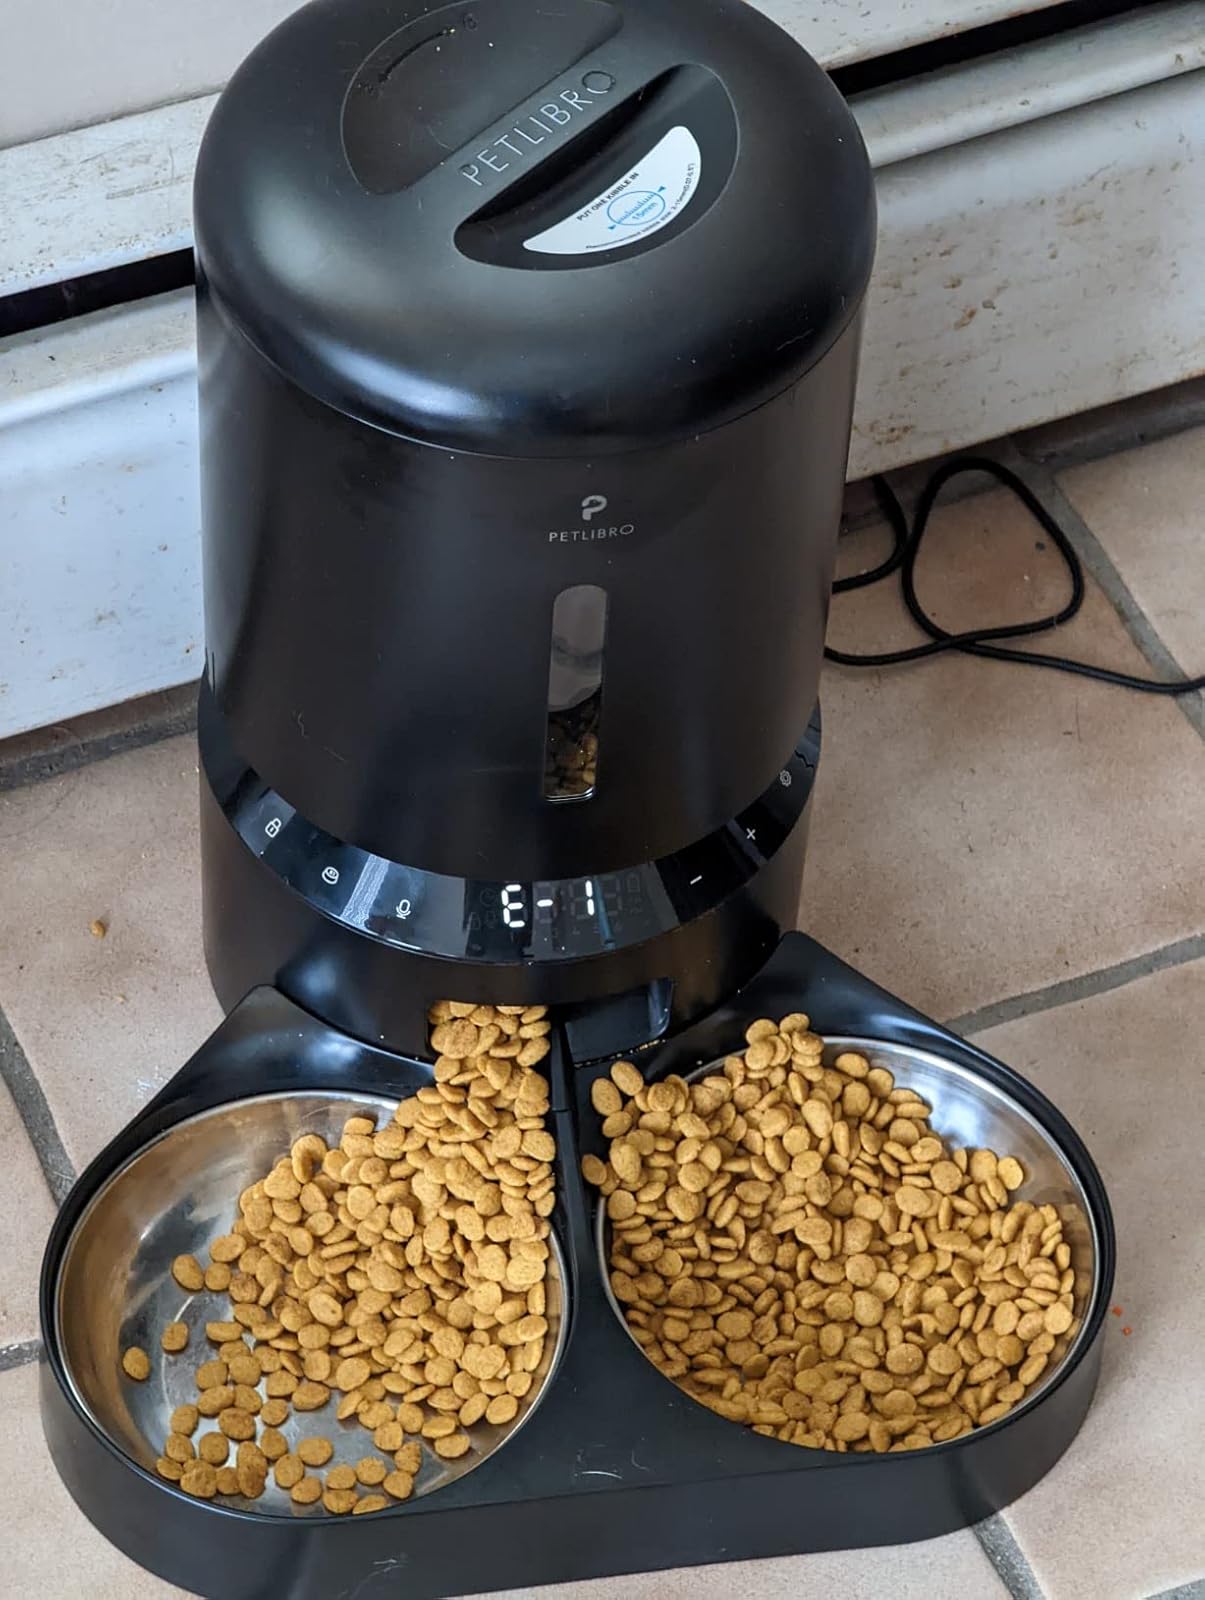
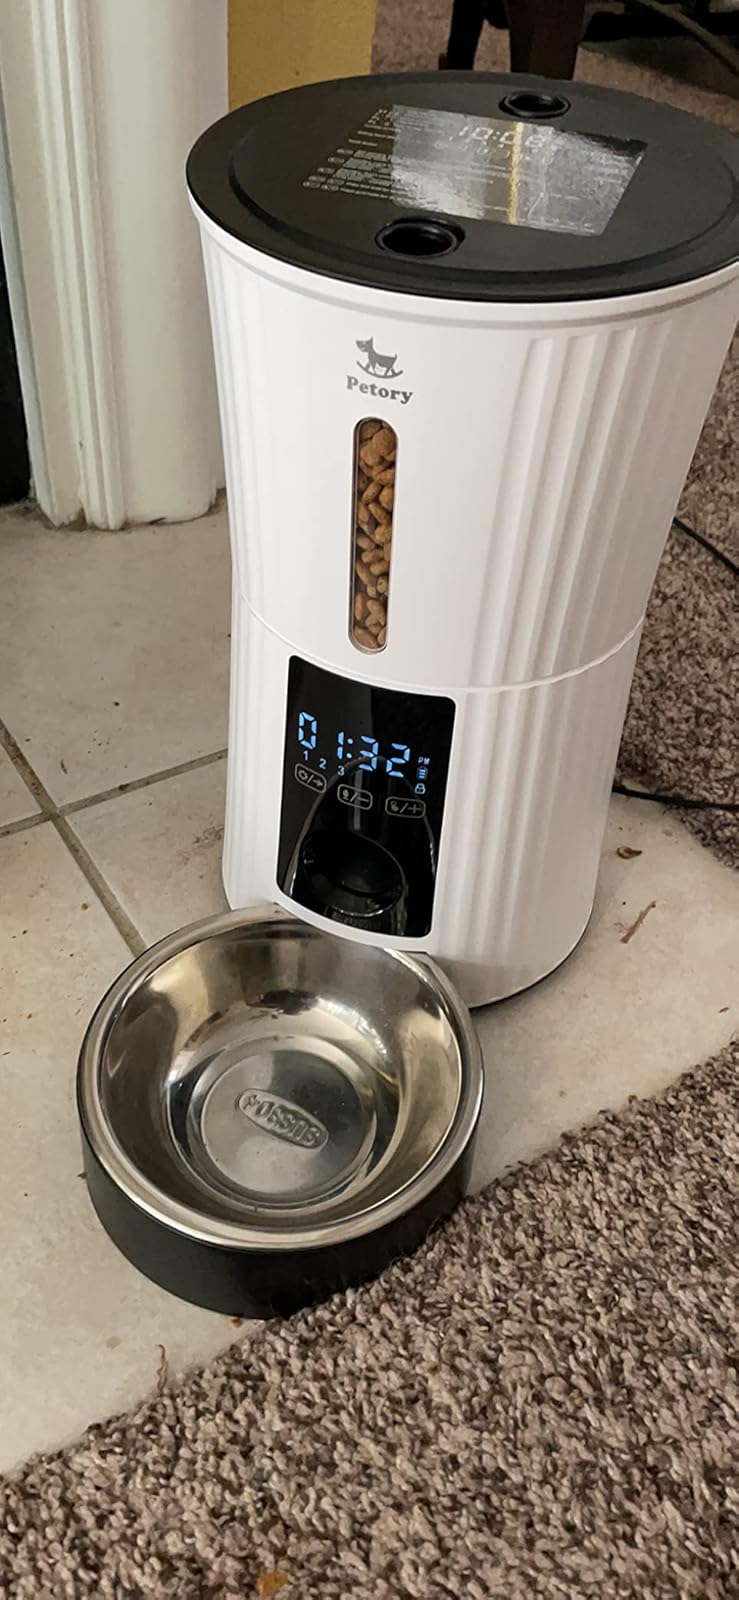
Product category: items_feeder
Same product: no